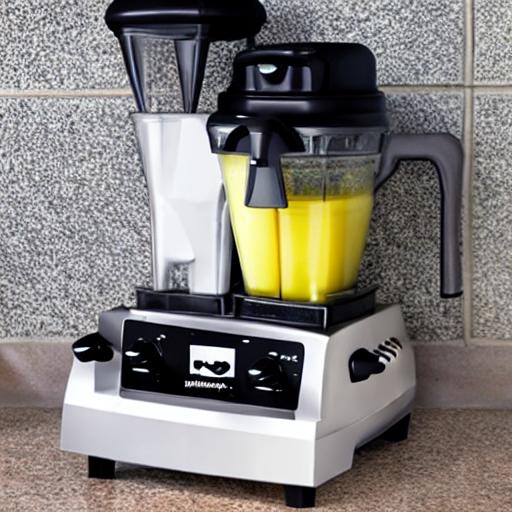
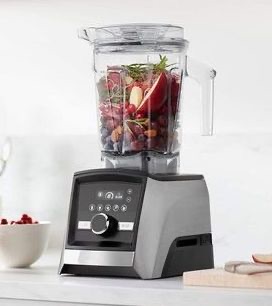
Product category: items_blender
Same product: no